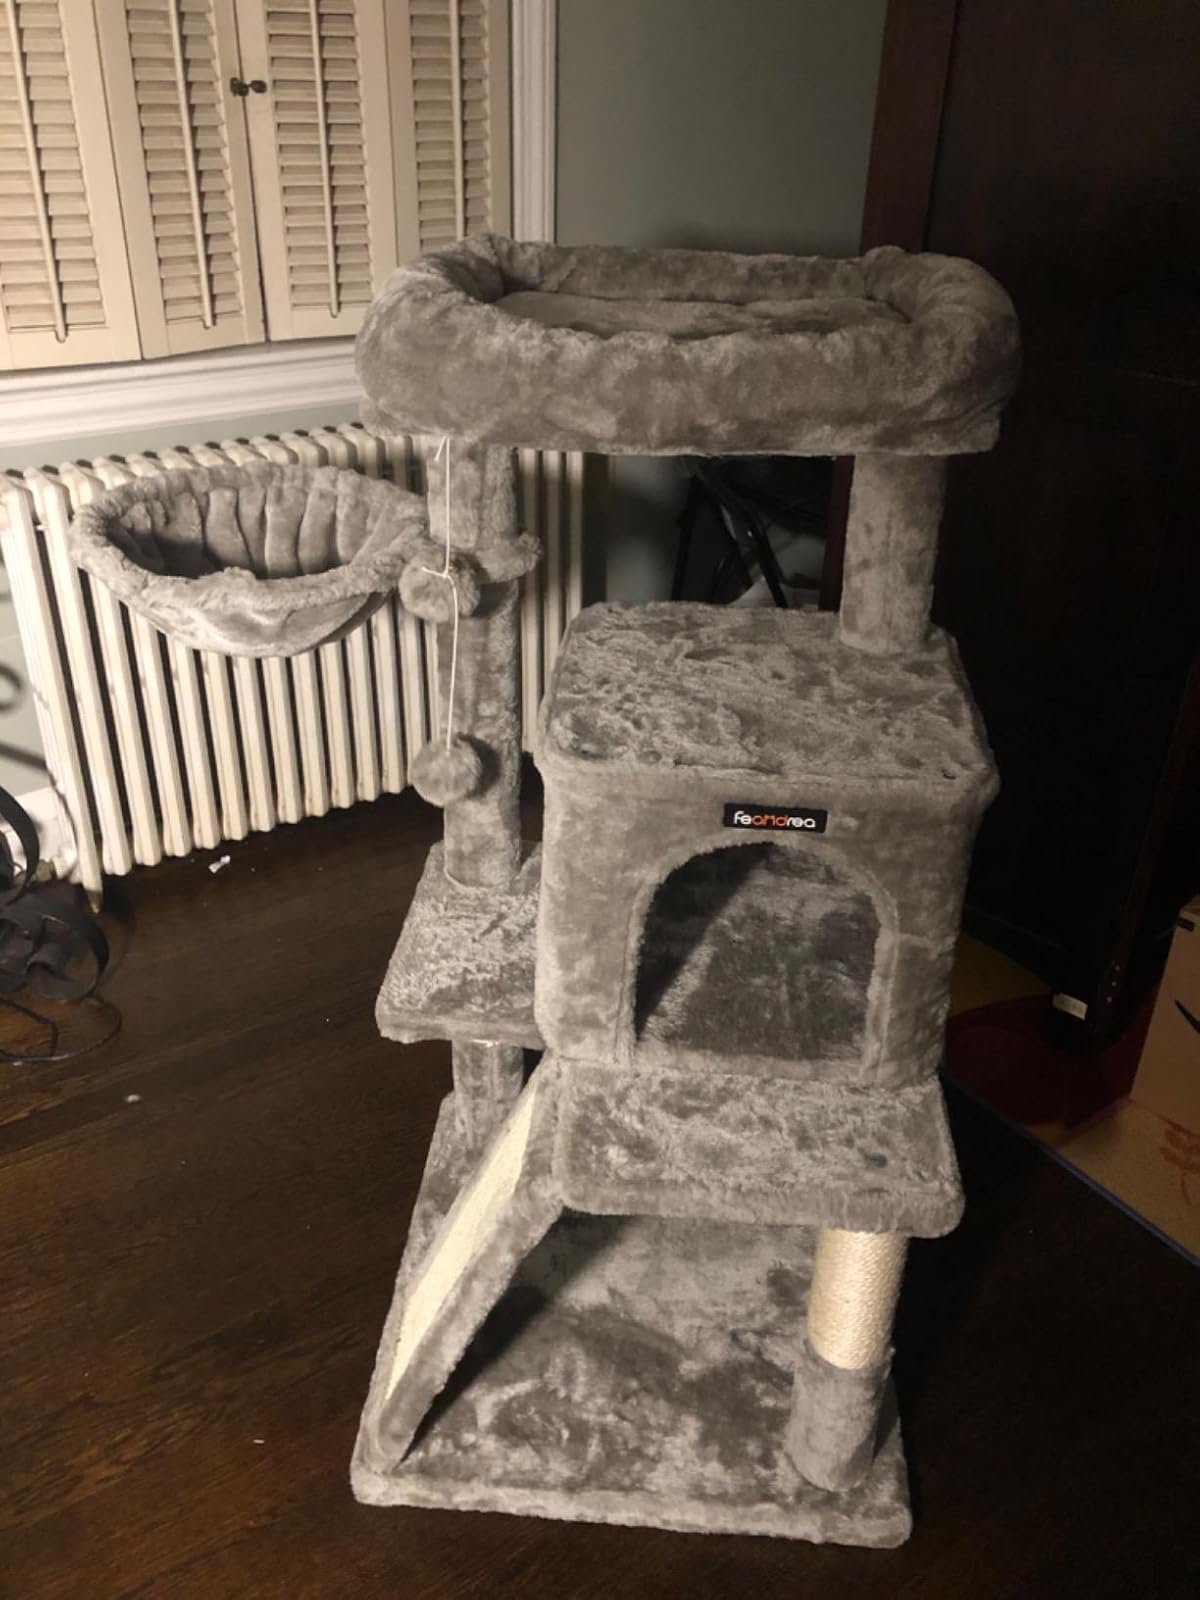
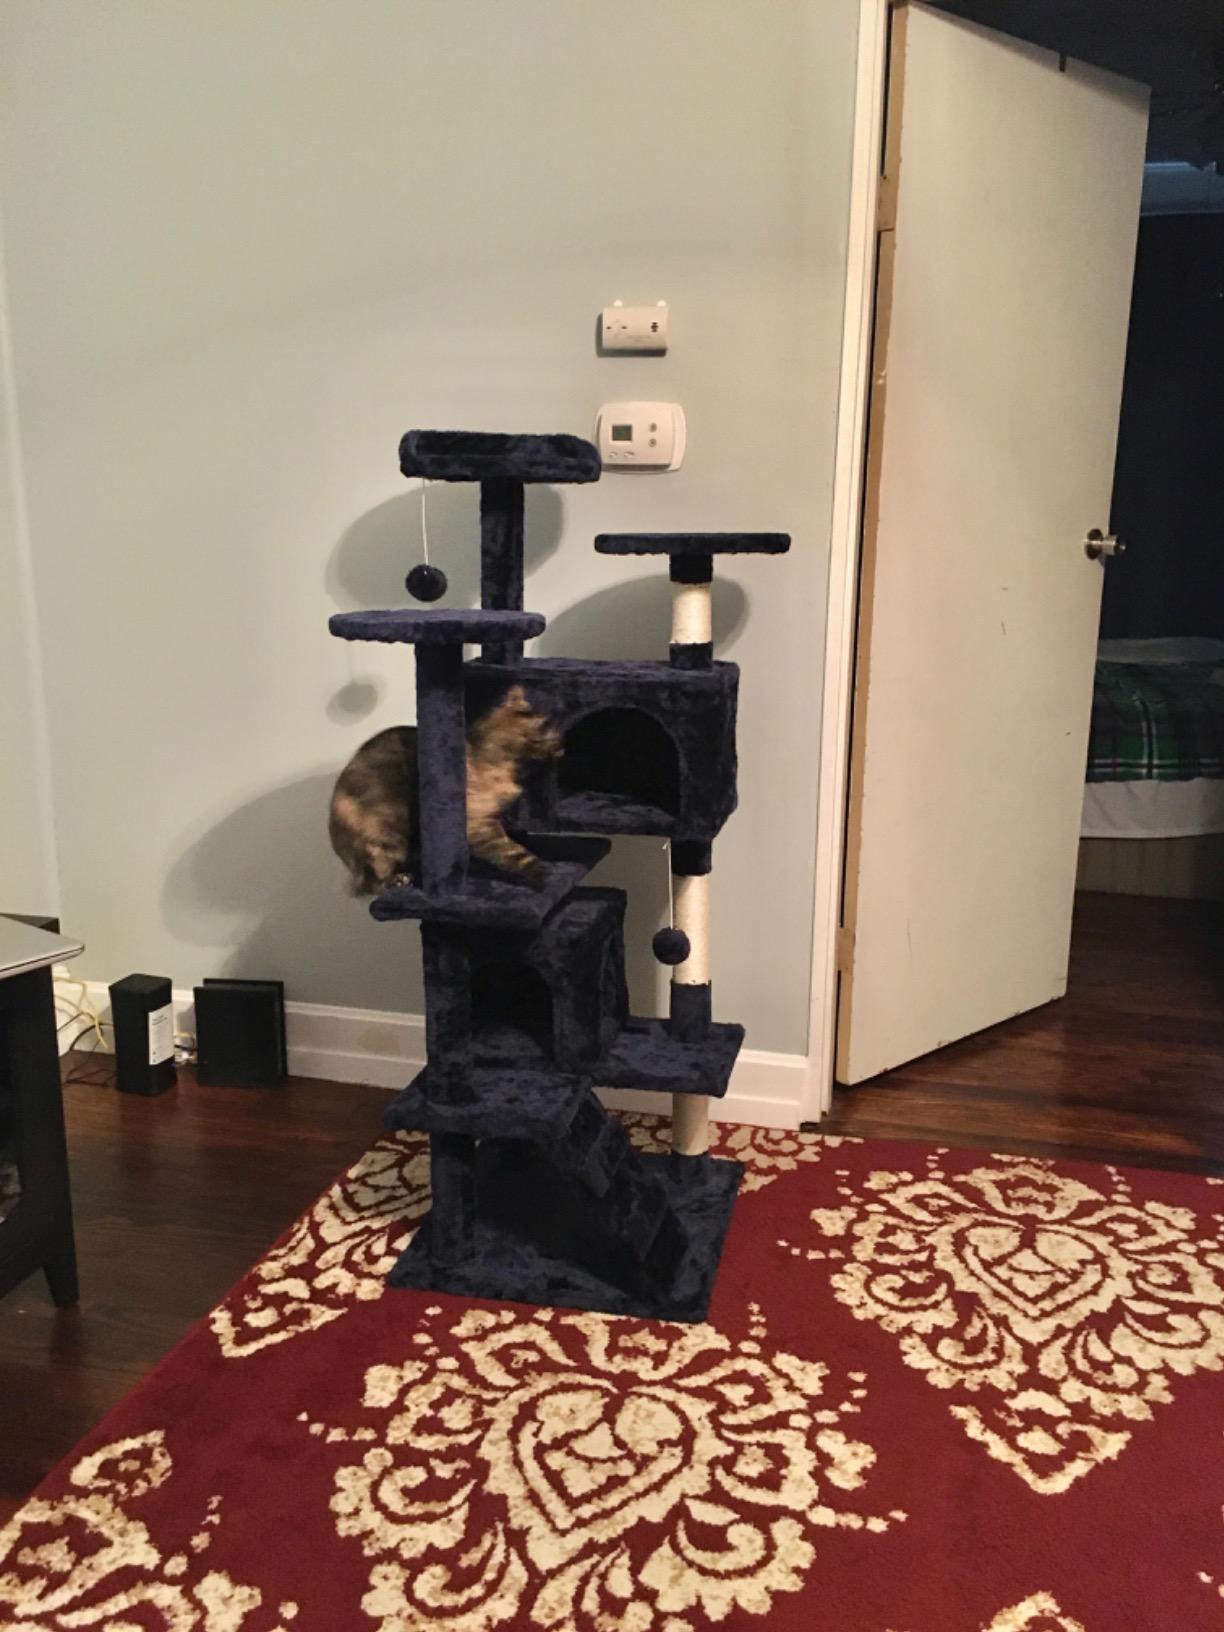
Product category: items_cat tree
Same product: no